Amir Wagih

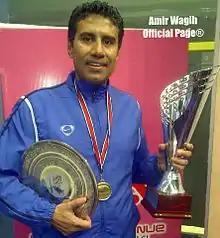
Amir Wagih after winning World Cup with national team

Amir Wagih Mohamed (امير وجية, born 21 August 1967) is a professional, top squash coach and former professional squash player. He represented Egypt at six World Team Squash Championships from 1989 to 1999. During the 1999 Men's World Team Squash Championships Wagih helped Egypt win the title for the first time.